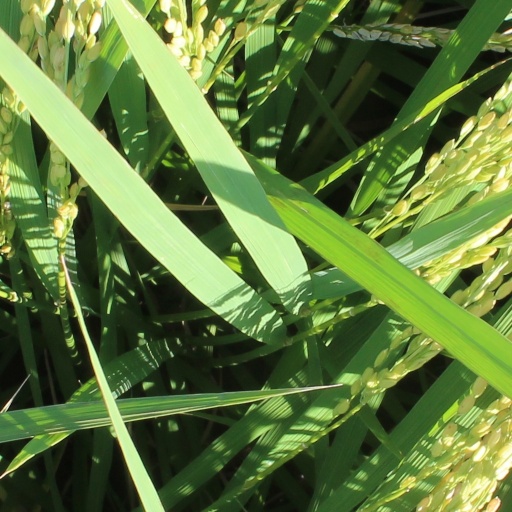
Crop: rice